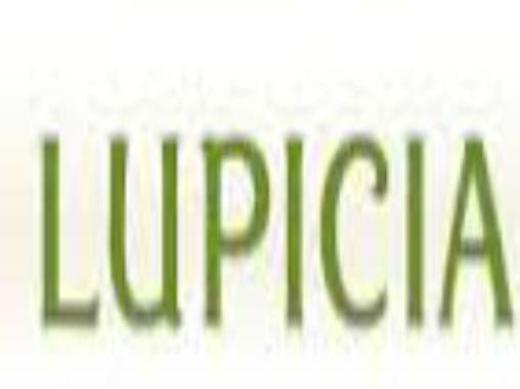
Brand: lupicia
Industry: Food